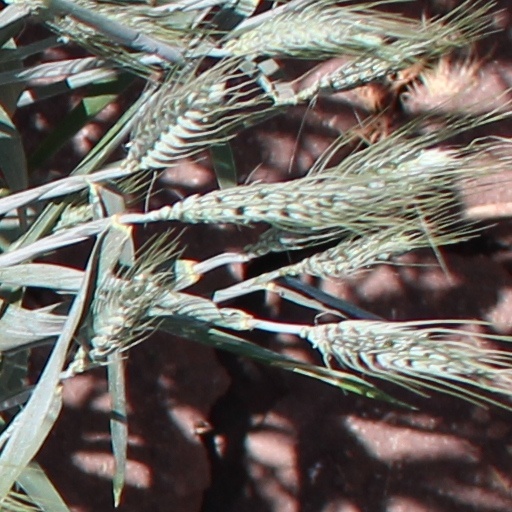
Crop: wheat